Temporary Kings

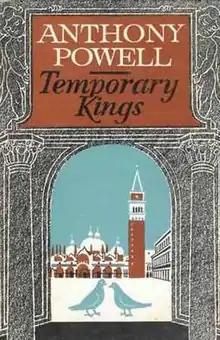
First edition cover

Temporary Kings is a novel by Anthony Powell, the penultimate in his twelve-volume novel, "A Dance to the Music of Time". It was published in 1973 by Heinemann and remains in print, as does the rest of the sequence. It takes place at a fictional 1958 literary symposium in Venice.